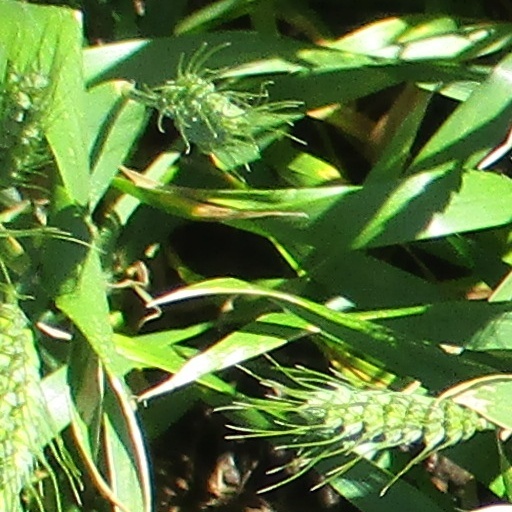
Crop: wheat